Capture of Contalmaison

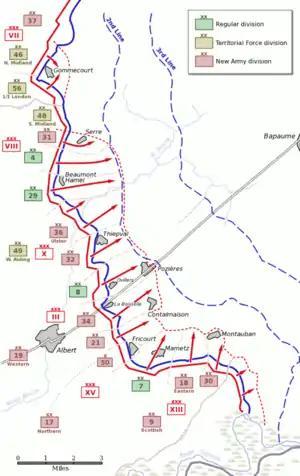

At on 1 July, the infantry of the 34th Division rose from their jumping-off trenches. Within ten minutes, cent of the men in the leading battalions had become casualties from German machine-gun fire, which began as soon as the British bombardment lifted off the German front line. Many of the German machine-guns were in concealed positions behind the front line had not been hit by the bombardment. As soon as the advance of the head of an attacking column was stopped, the rest of the column bunched up and made an easy target. The right-hand column had to advance along the convex slope on the west side of Fricourt Spur, for which the leading companies of the 15th (Service) Battalion (1st Edinburgh), The Royal Scots (Lothian Regiment) (15th Royal Scots) had advanced to within of the German front line before zero hour.